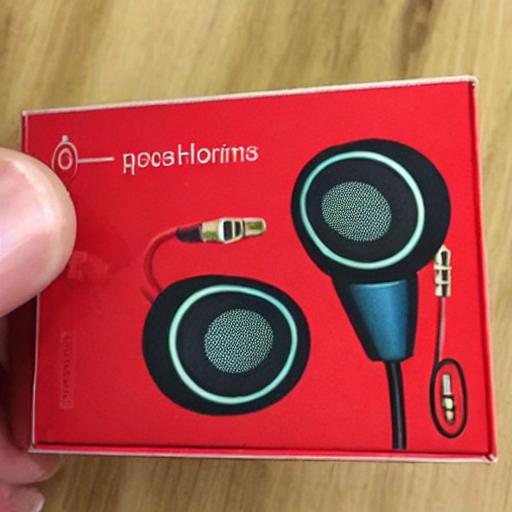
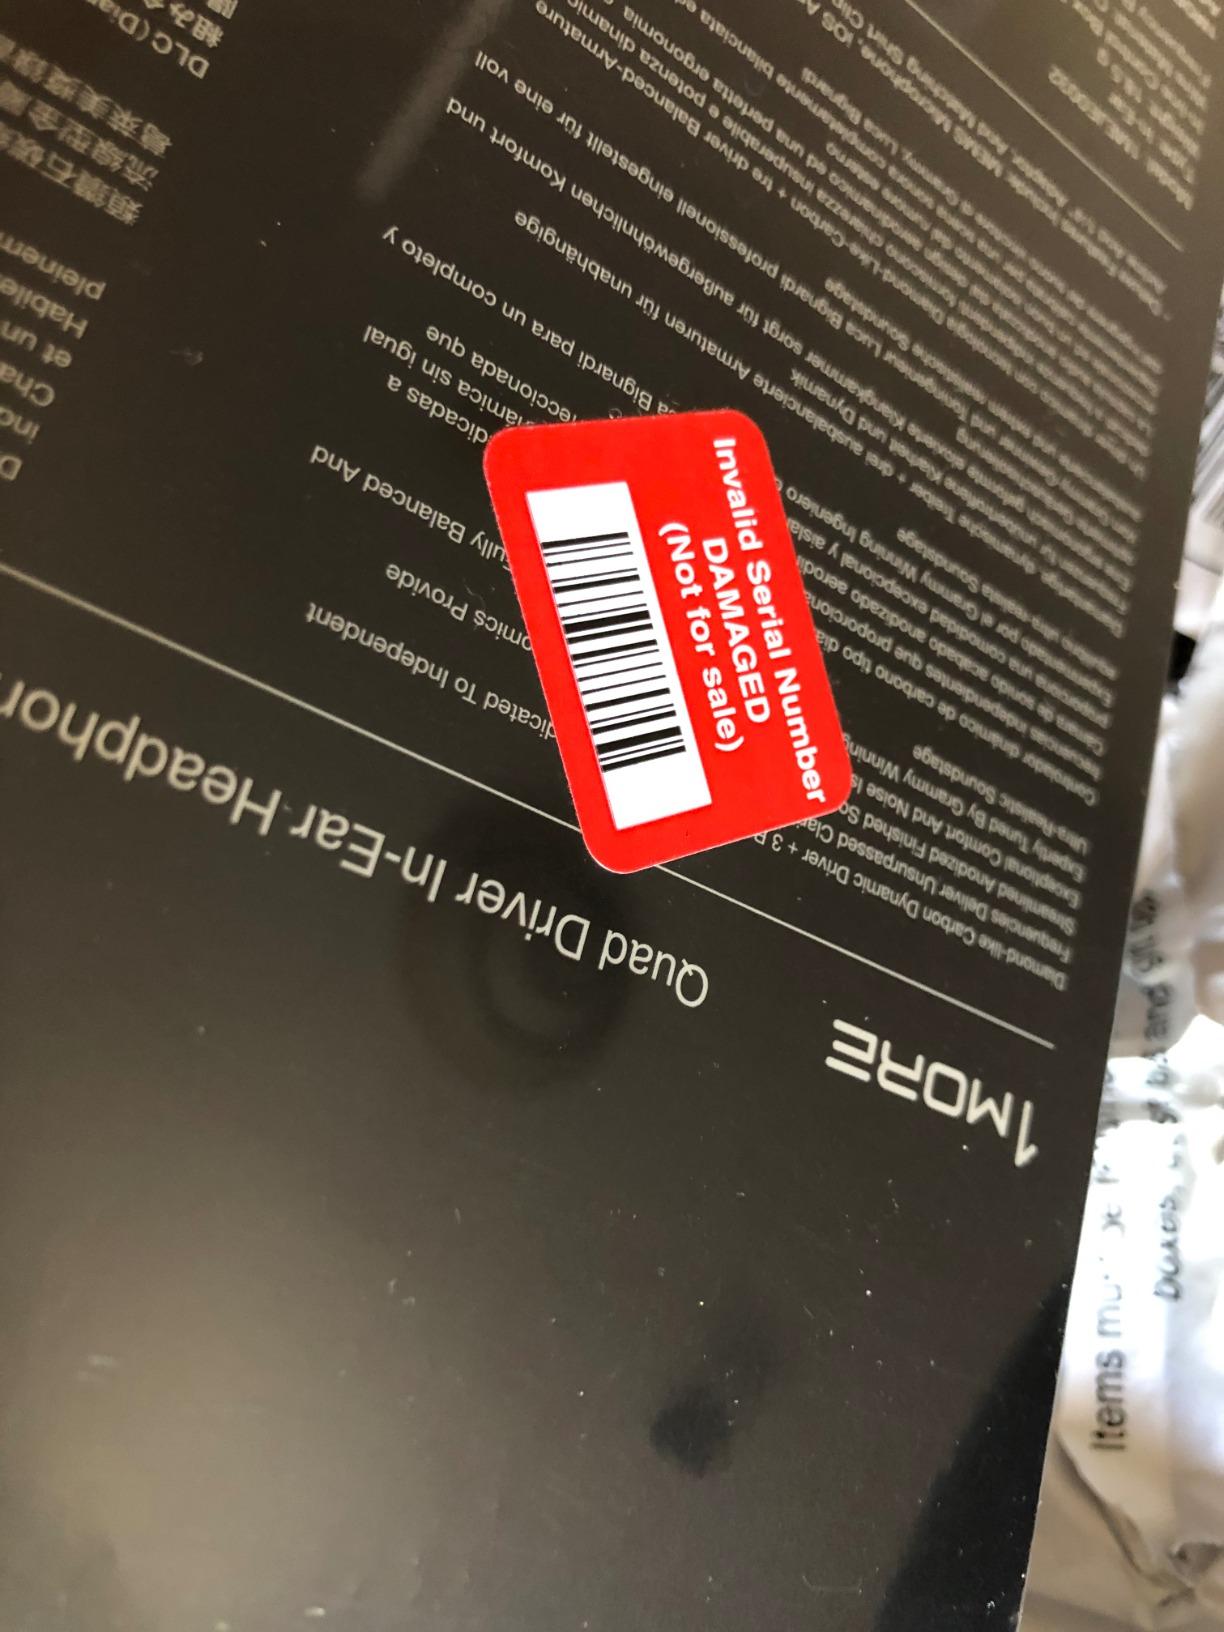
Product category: headphones
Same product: no